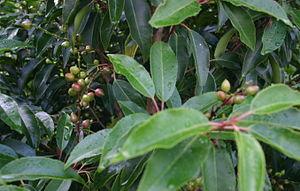
Le laurier du Portugal est une espèce d'arbustes de la famille des Rosaceae appartenant au genre Prunus section Laurocerasus. Il pousse naturellement dans les régions de climat atlantique d'Europe du sud-ouest et d'Afrique du nord-ouest. C'est un des éléments constituant l'écosystème de la laurisylve. Il est plus rarement appelé prunier du Portugal.